Euromaidan

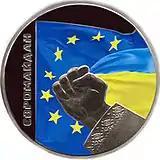
Coin commemorating the Euromaidan, 2015.

Altogether, more than 100 people were killed and 2,500 injured. The death toll included 108 protesters and 13 police officers. Most of the deaths and injuries were during the Revolution of Dignity in February 2014.